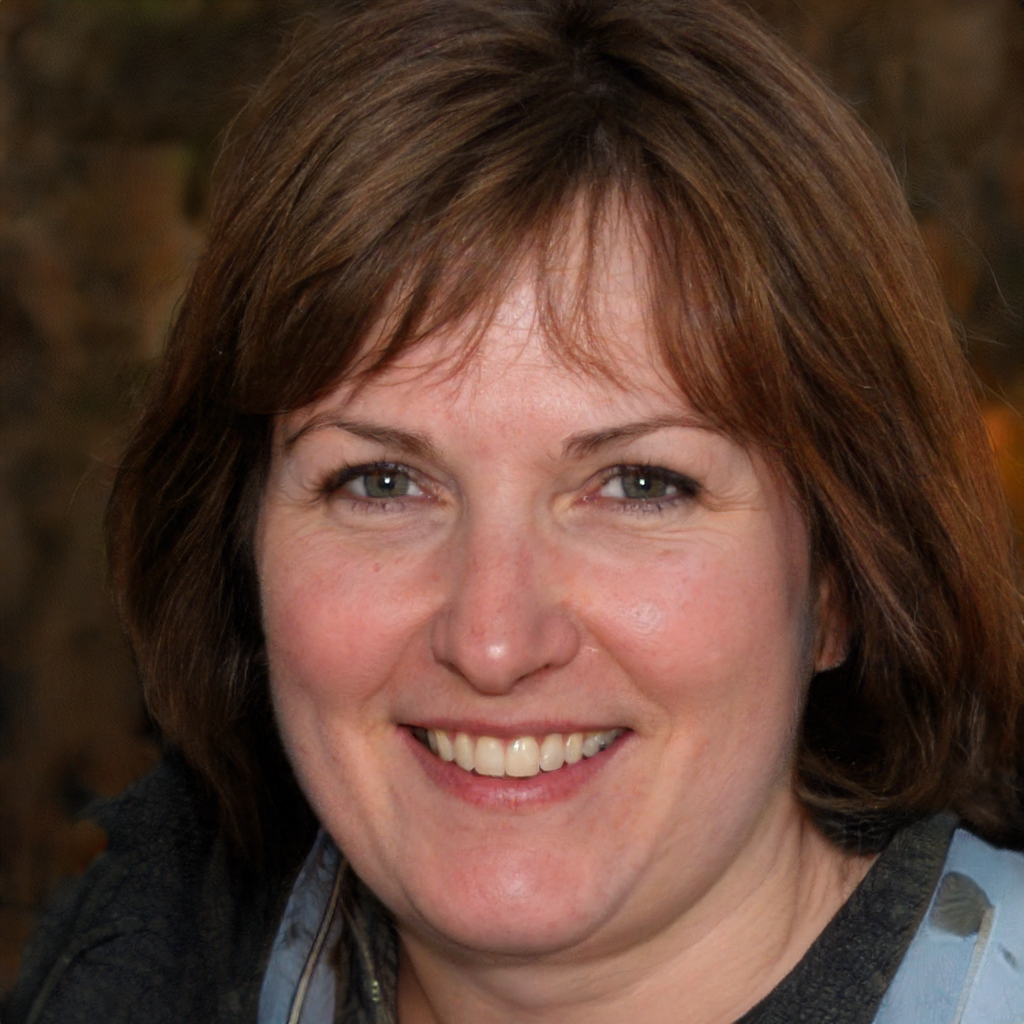
Gender: Female